Spenser Grey

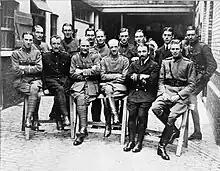
Lieutenant Grey (3rd from right) with other officers of the Royal Flying Corps in 1913

Grey was serving as a sub-lieutenant in the Royal Navy when he first became interested in flying. He attended the Hewlett & Blondeau School at Brooklands, showing "remarkable aptitude", and qualified as a pilot after only seven lessons, being awarded Royal Aero Club Aviators' Certificate No. 117 on 17 August 1911. On 1 October 1911 Grey was promoted to lieutenant. He was transferred the Naval Wing of the Royal Flying Corps, and on 27 December 1912 was appointed a flight commander.